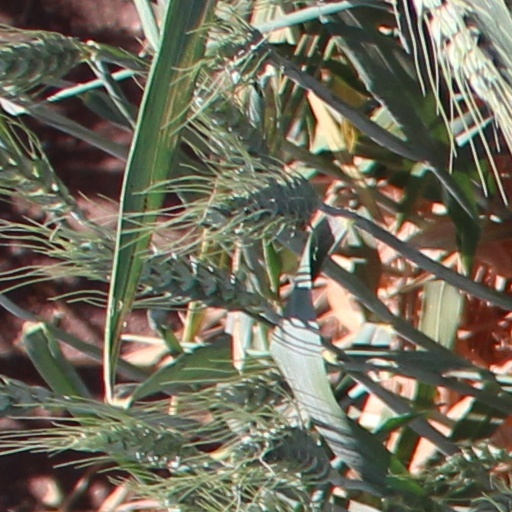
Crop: wheat